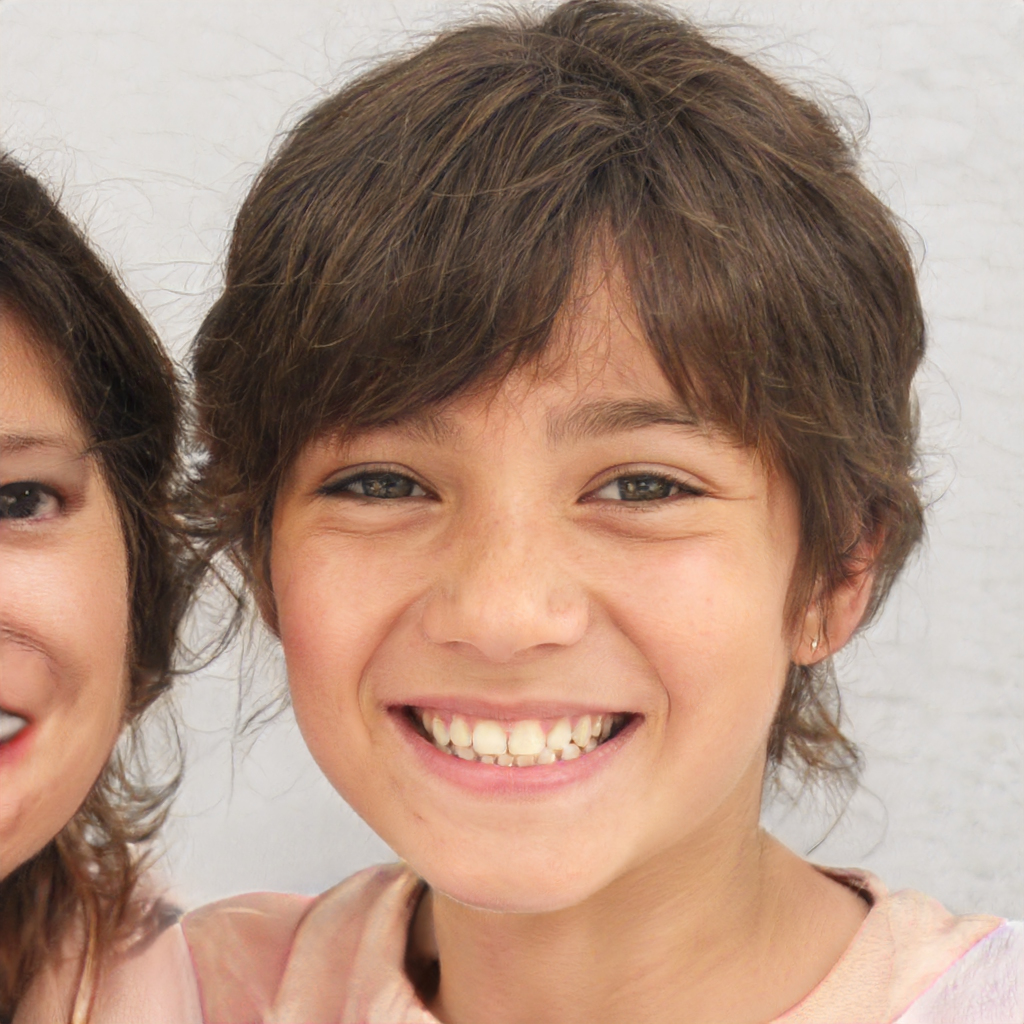
Gender: Female